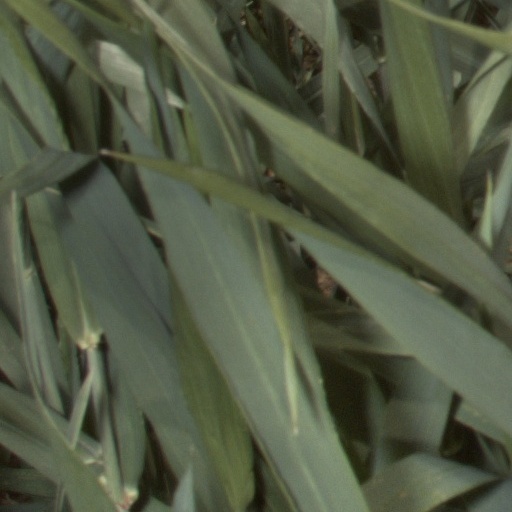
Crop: wheat